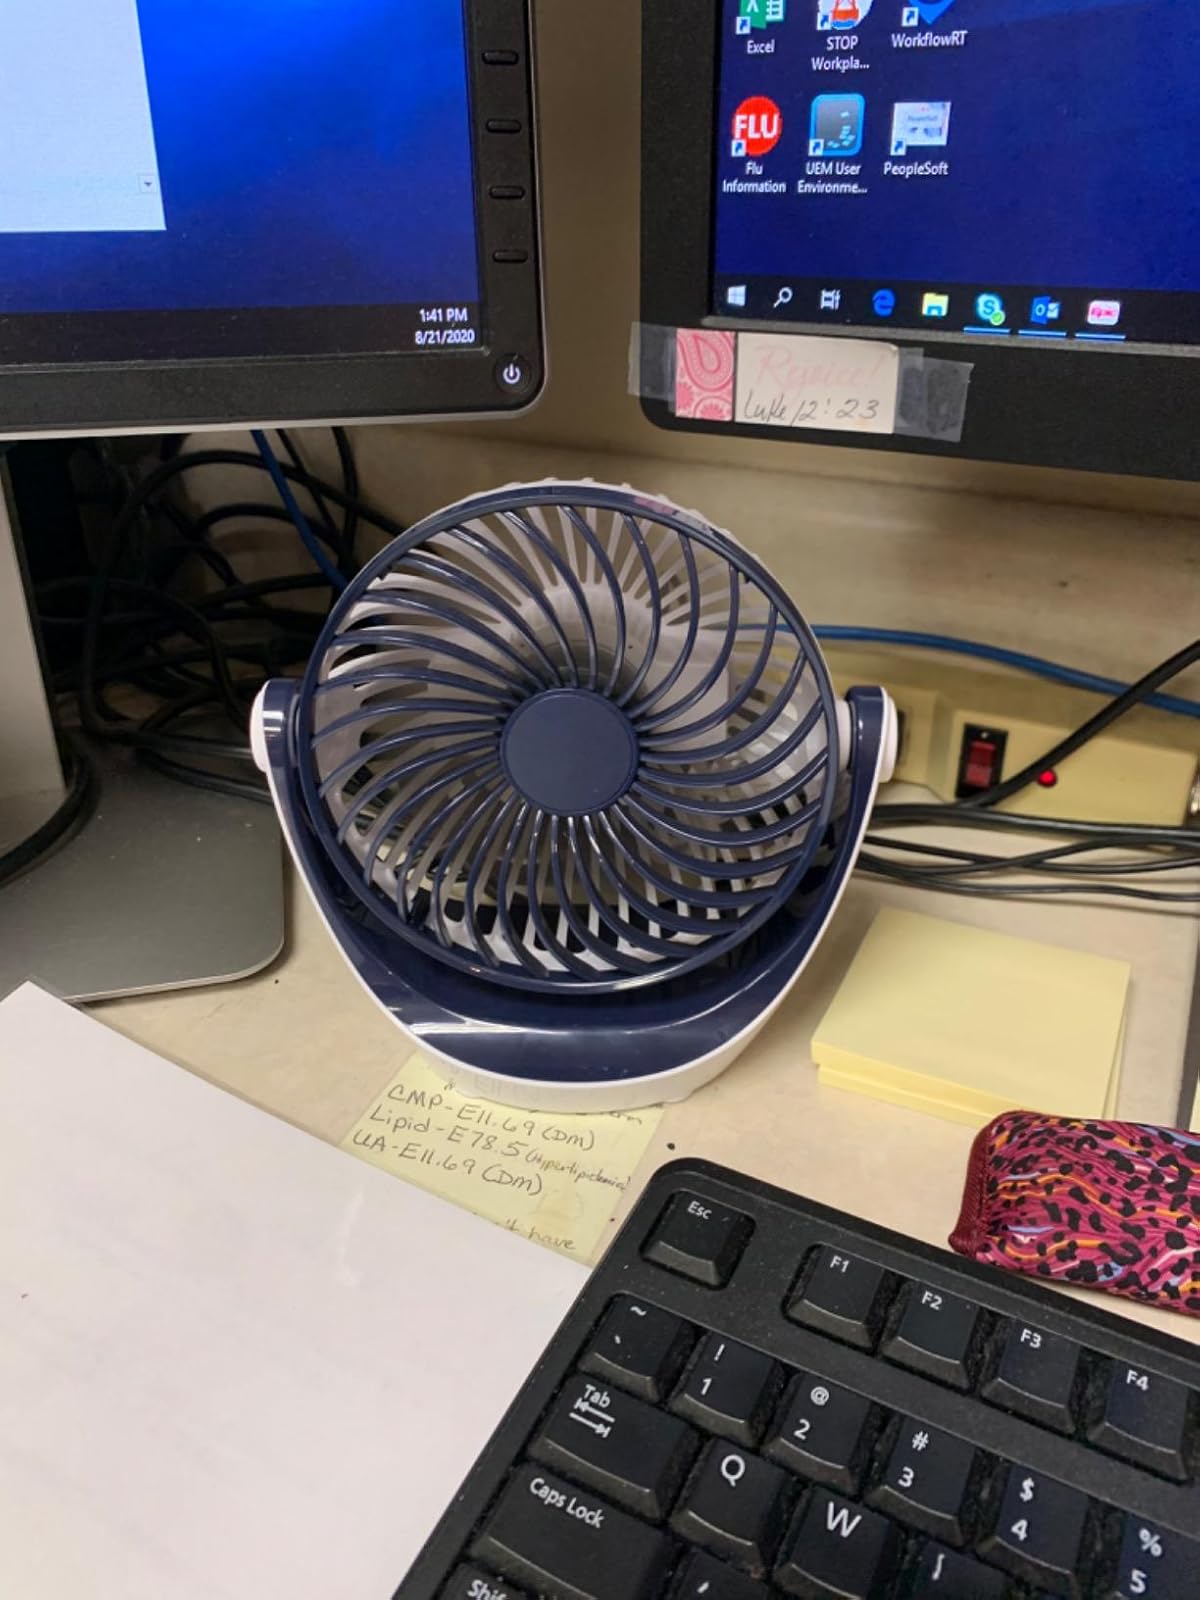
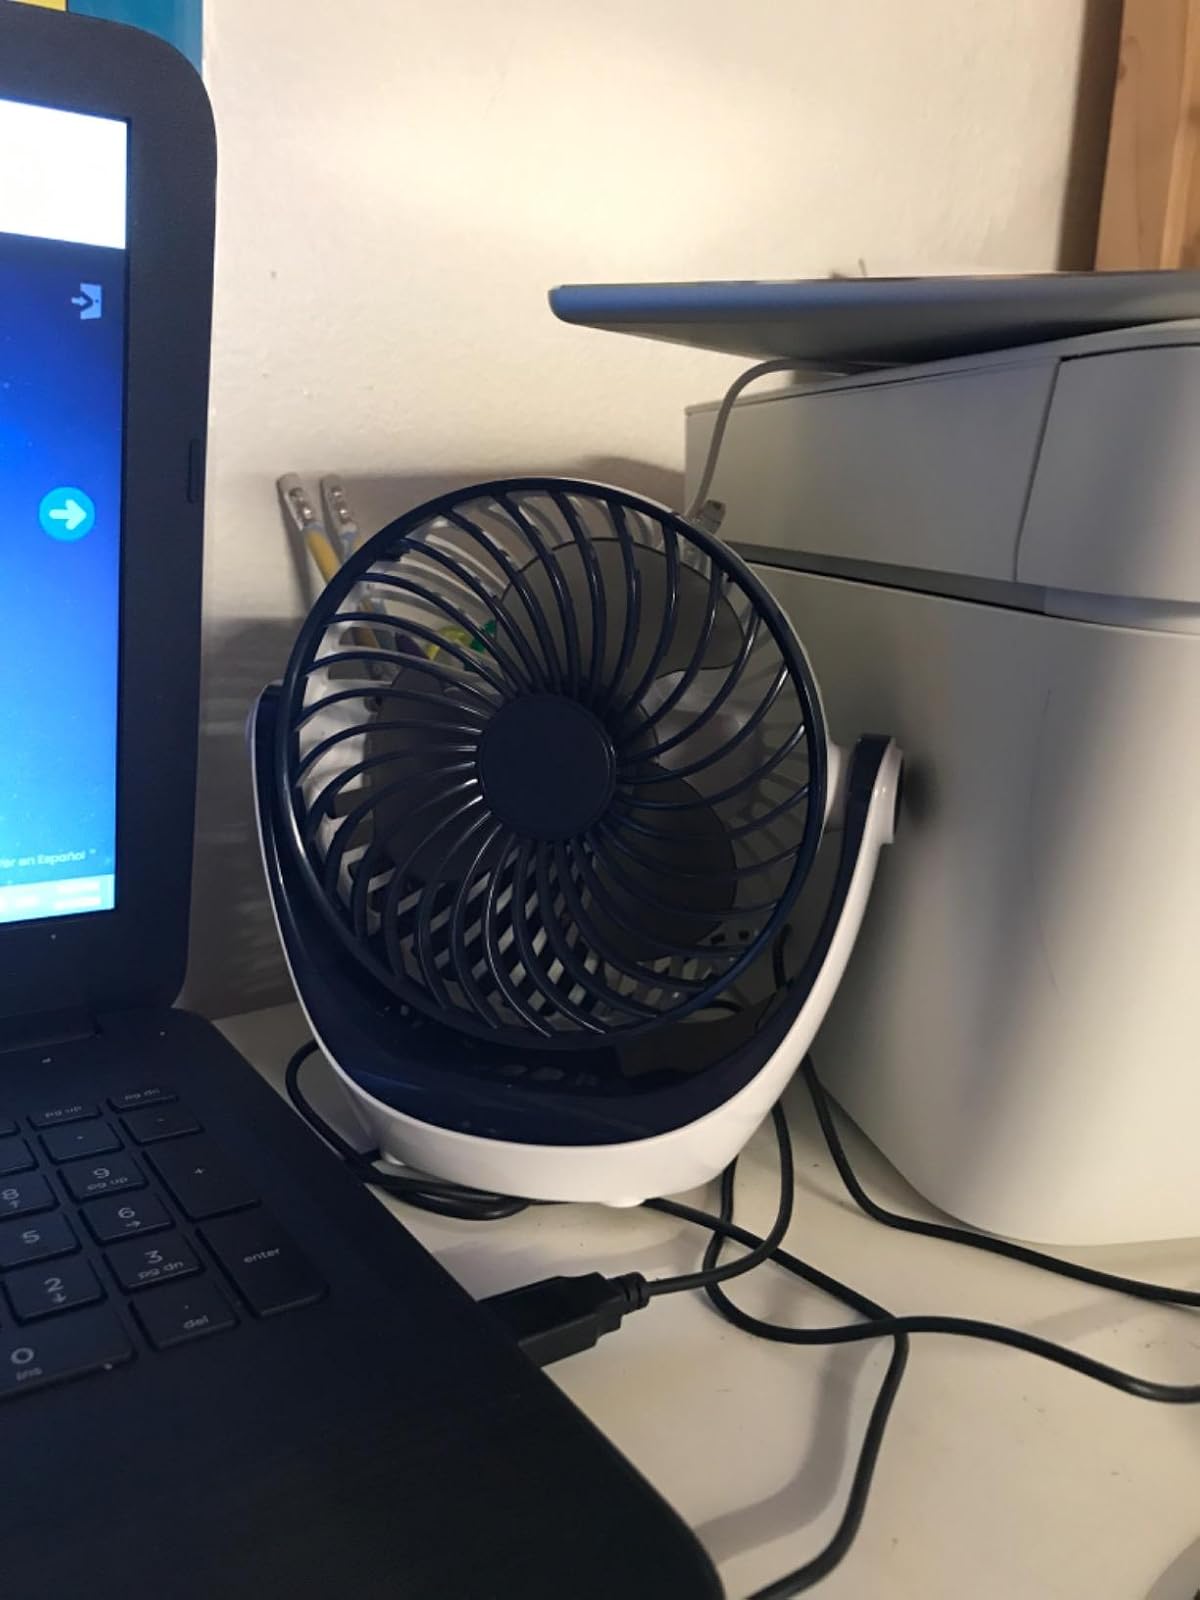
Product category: fan
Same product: yes